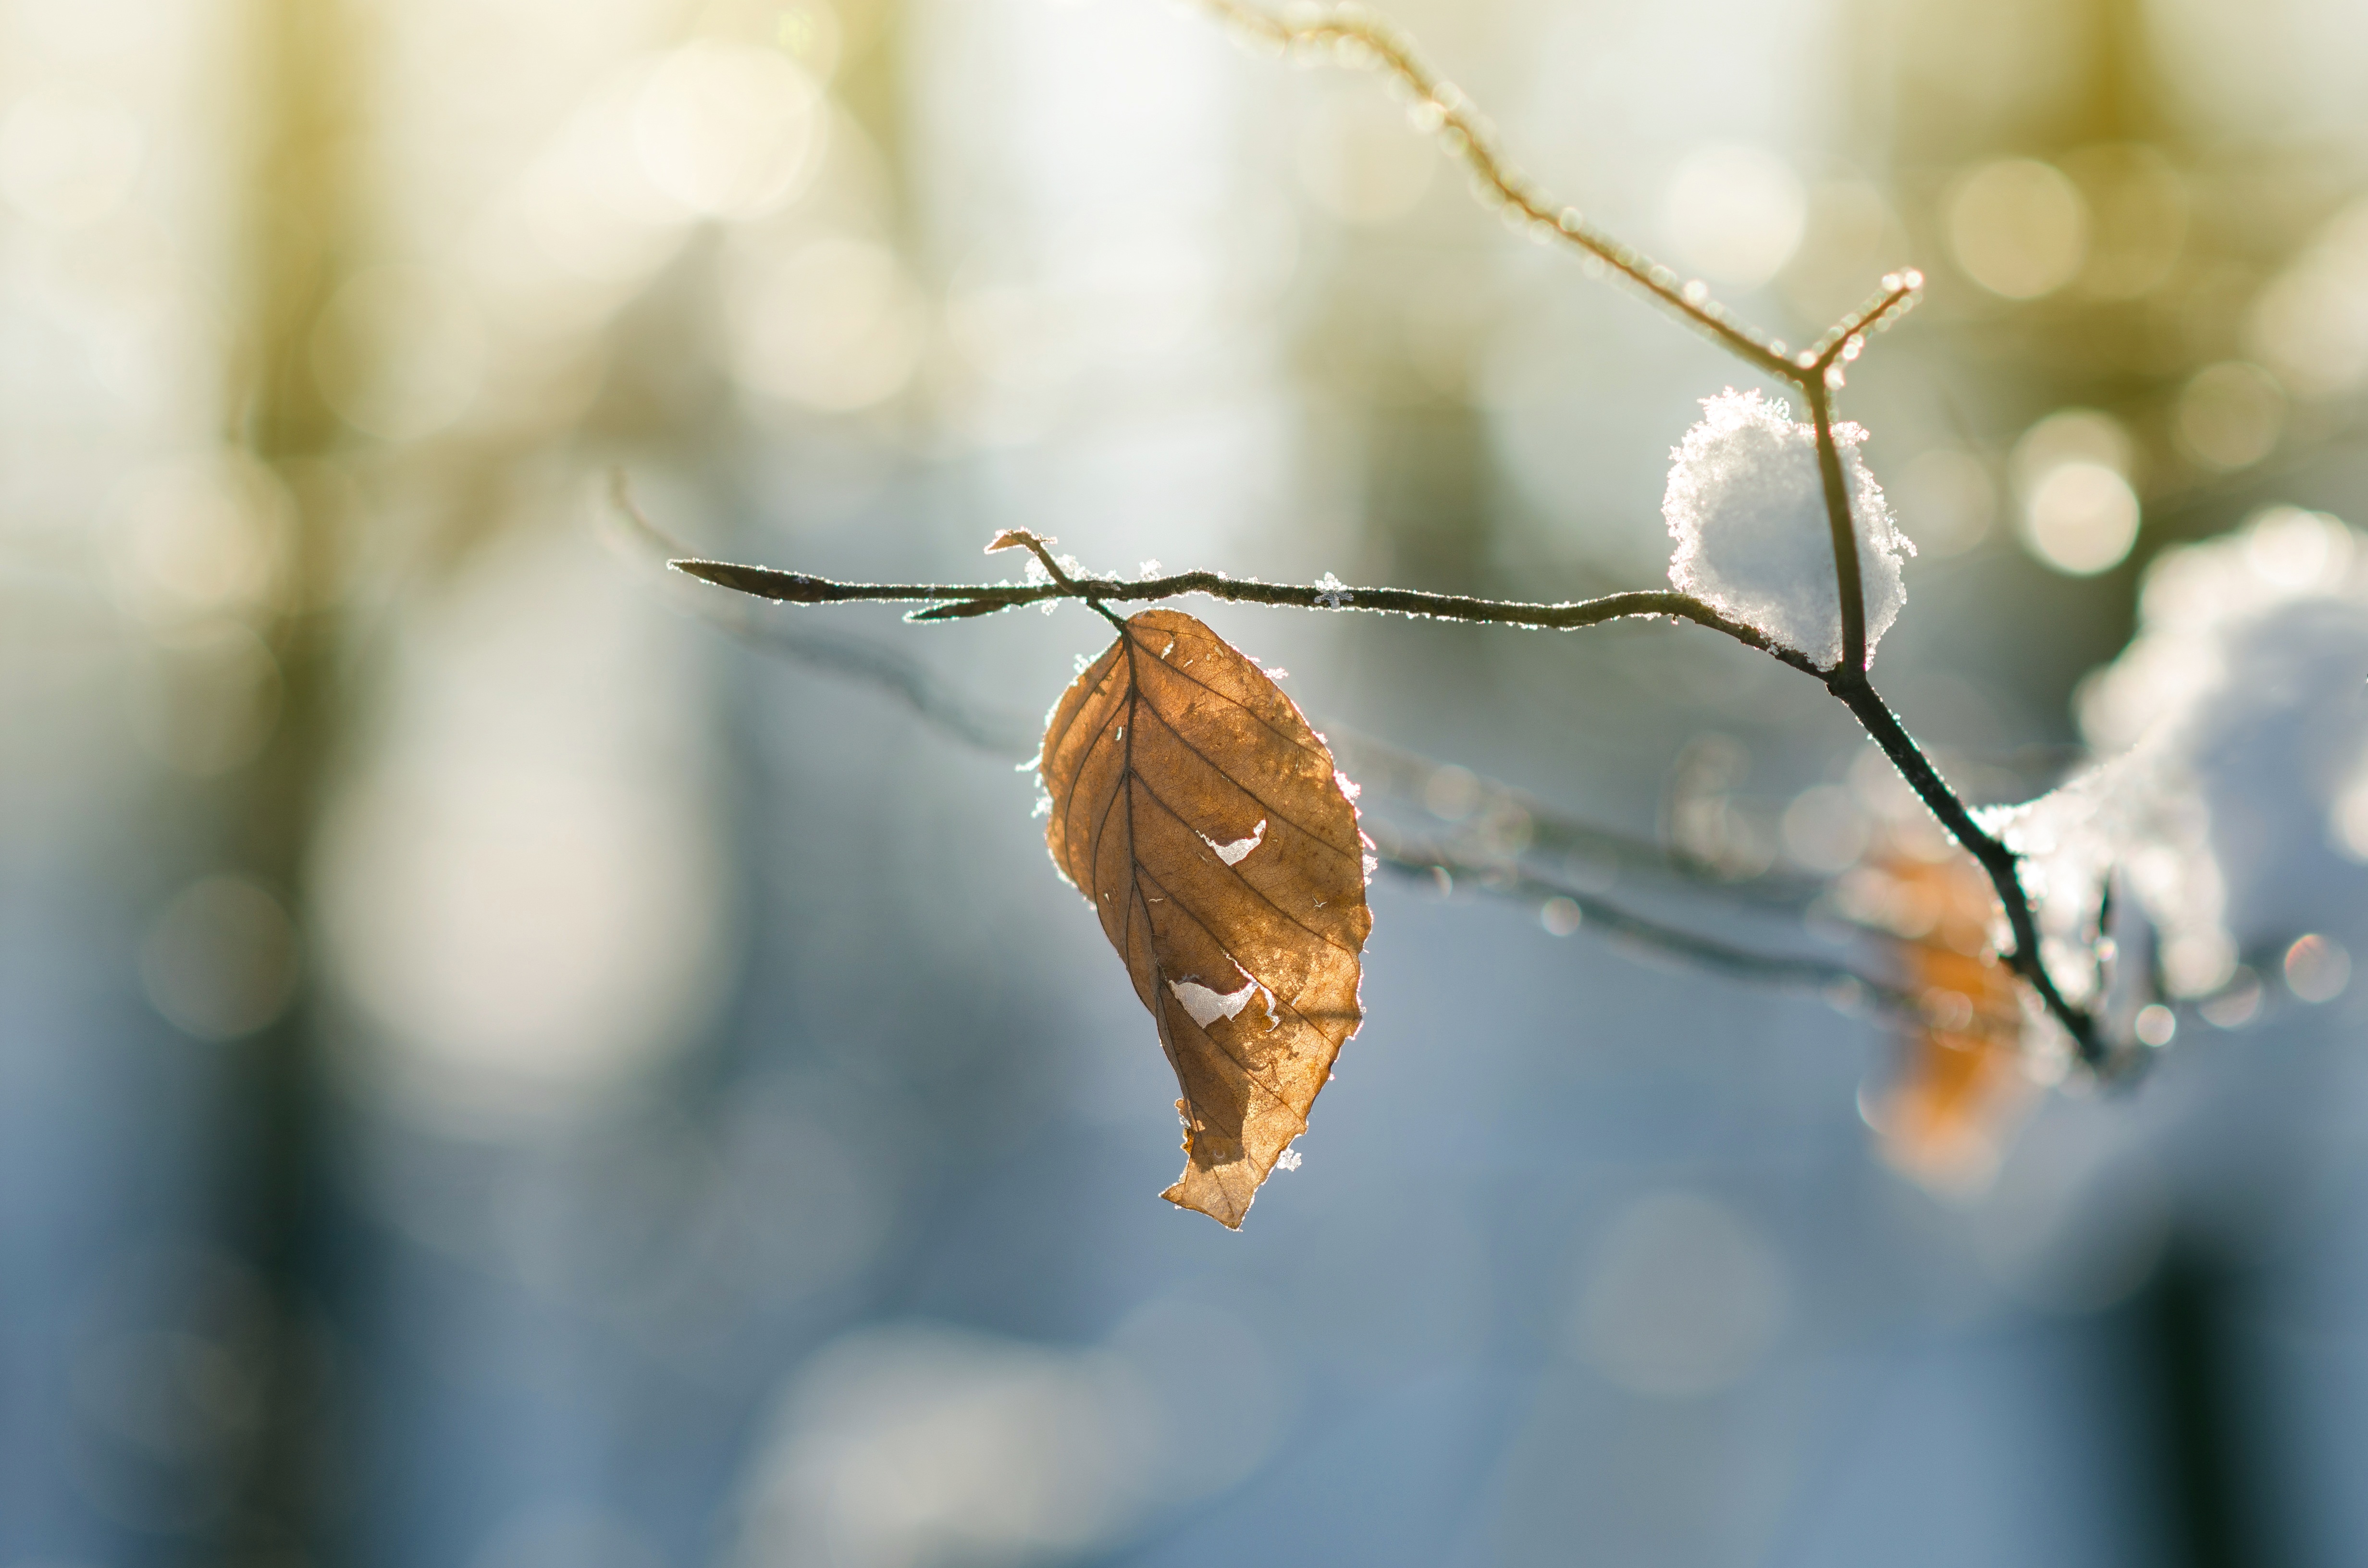
tree, nature, forest, branch, blossom, winter, plant, photography, sunlight, morning, leaf, flower, frost, dry, spring, autumn, flora, season, fauna, leafe, twig, close up, frosty, leave, same, macro photography, plant stem